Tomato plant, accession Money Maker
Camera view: vertical (180 deg); turntable rotation: 270 degrees
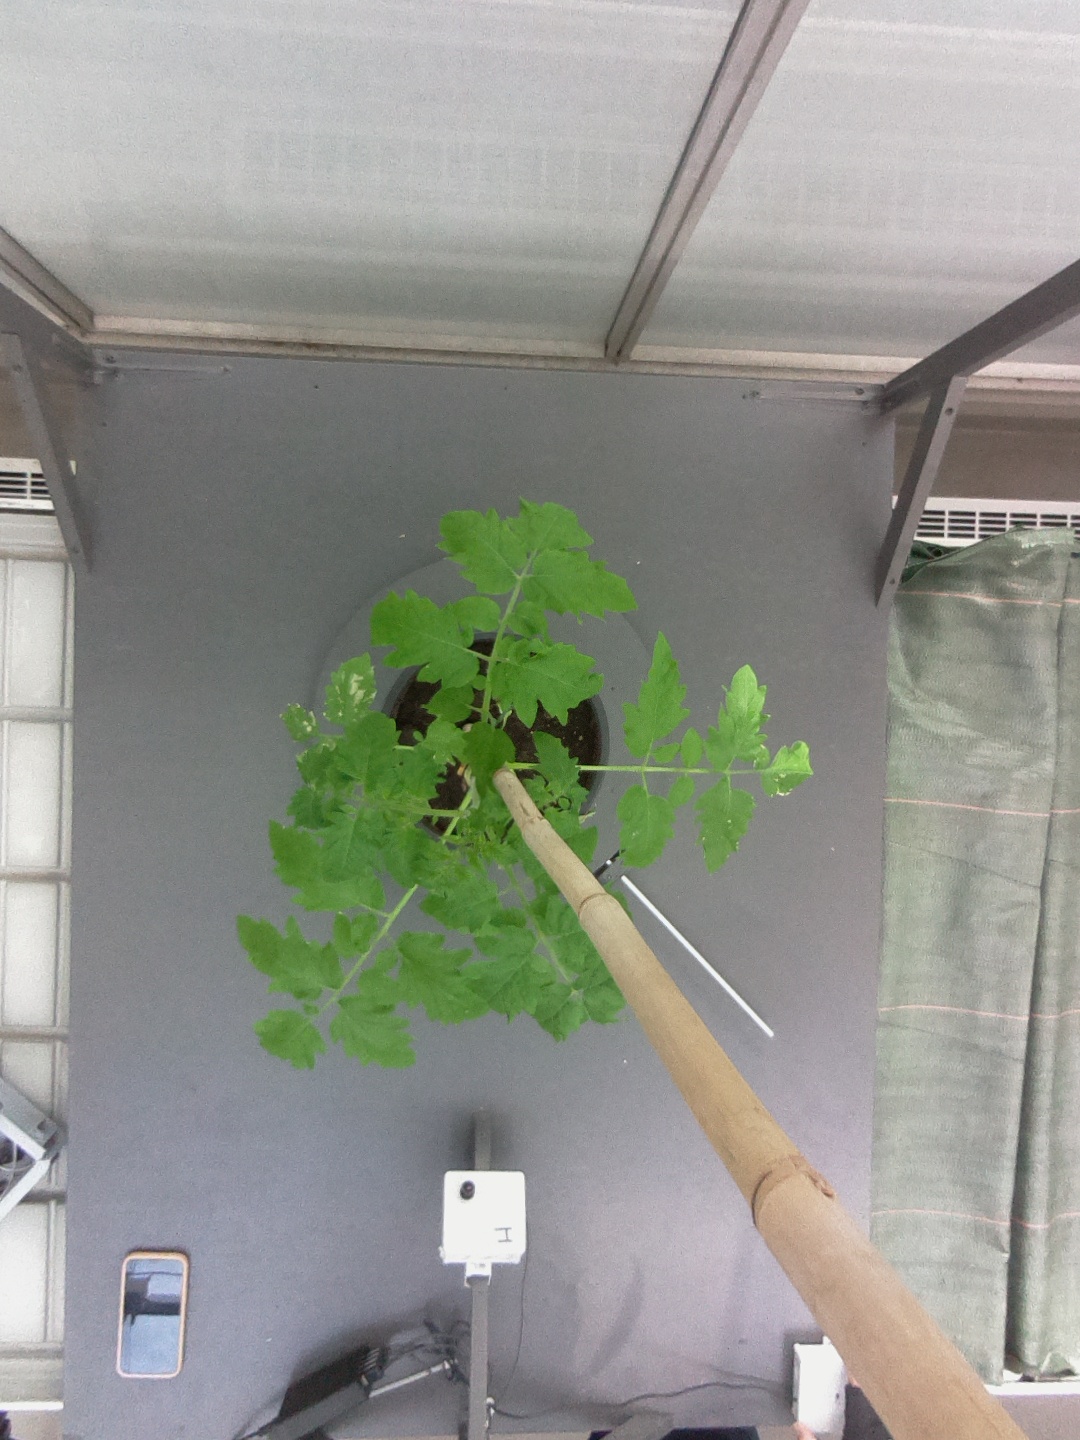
BBCH growth stage 14: 8 of true leaves visible